Nipponosaurus

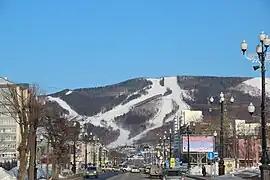
Central Yuzhno-Sakhalinsk, the capital of Sakhalin Island. The holotype specimen was found 28km northwest of the city

The holotype (UHR 6590, University of Hokkaidō Registration) was discovered in November 1934 during the construction of a hospital for the Kawakami colliery of the Mitsui Mining Company on Karafuto Prefecture (now Sinegorsk, Sakhalin, Russia). It was disarticulated when discovered. "N. sachalinensis" was named and described in 1936 by Professor Takumi Nagao of the Imperial University of Hokkaido. The generic name refers to Nippon, the Japanese name of Japan; it was the first dinosaur named based on a find made on Japanese territory – though South Sakhalin was annexed by the Soviet Union in 1945. The specific name refers to Sakhalin.